Carlton Hill station

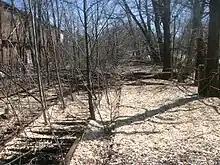
Carlton Hill station in March 2011, 45 years after the station closed. The partially overgrown tracks of the old Erie Railroad main line are visible along the deteriorating platform

As fumes from the tank car continued to spread, workers at the nearby Standard Bleachery began to feel the effects of the sulfur dioxide. There, another immediate panicked rush for the exits occurred as emergency response began to arrive. Several passengers were treated by Dr. Howard Cooper, a local police surgeon in Rutherford. Four people were brought to St. Mary's Hospital in Passaic, Morris Burlinger, a passenger on the train and Jessie Thomson, a local resident overcome by fumes, along with two members of the unconscious train crew: Martin Hein, the engineer, and the conductor, S.A. Smith. The fireman, R. Rensch, was treated and released at the scene.